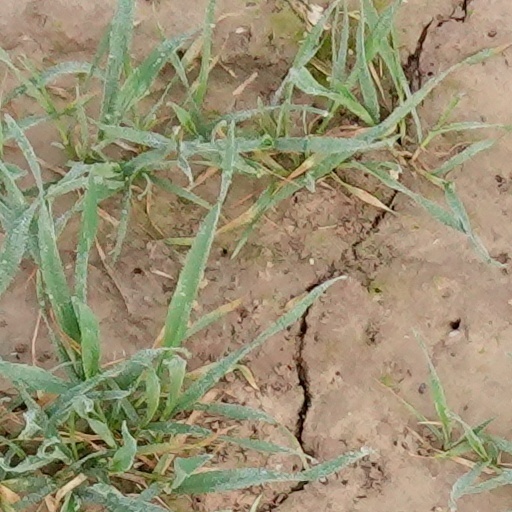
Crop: wheat